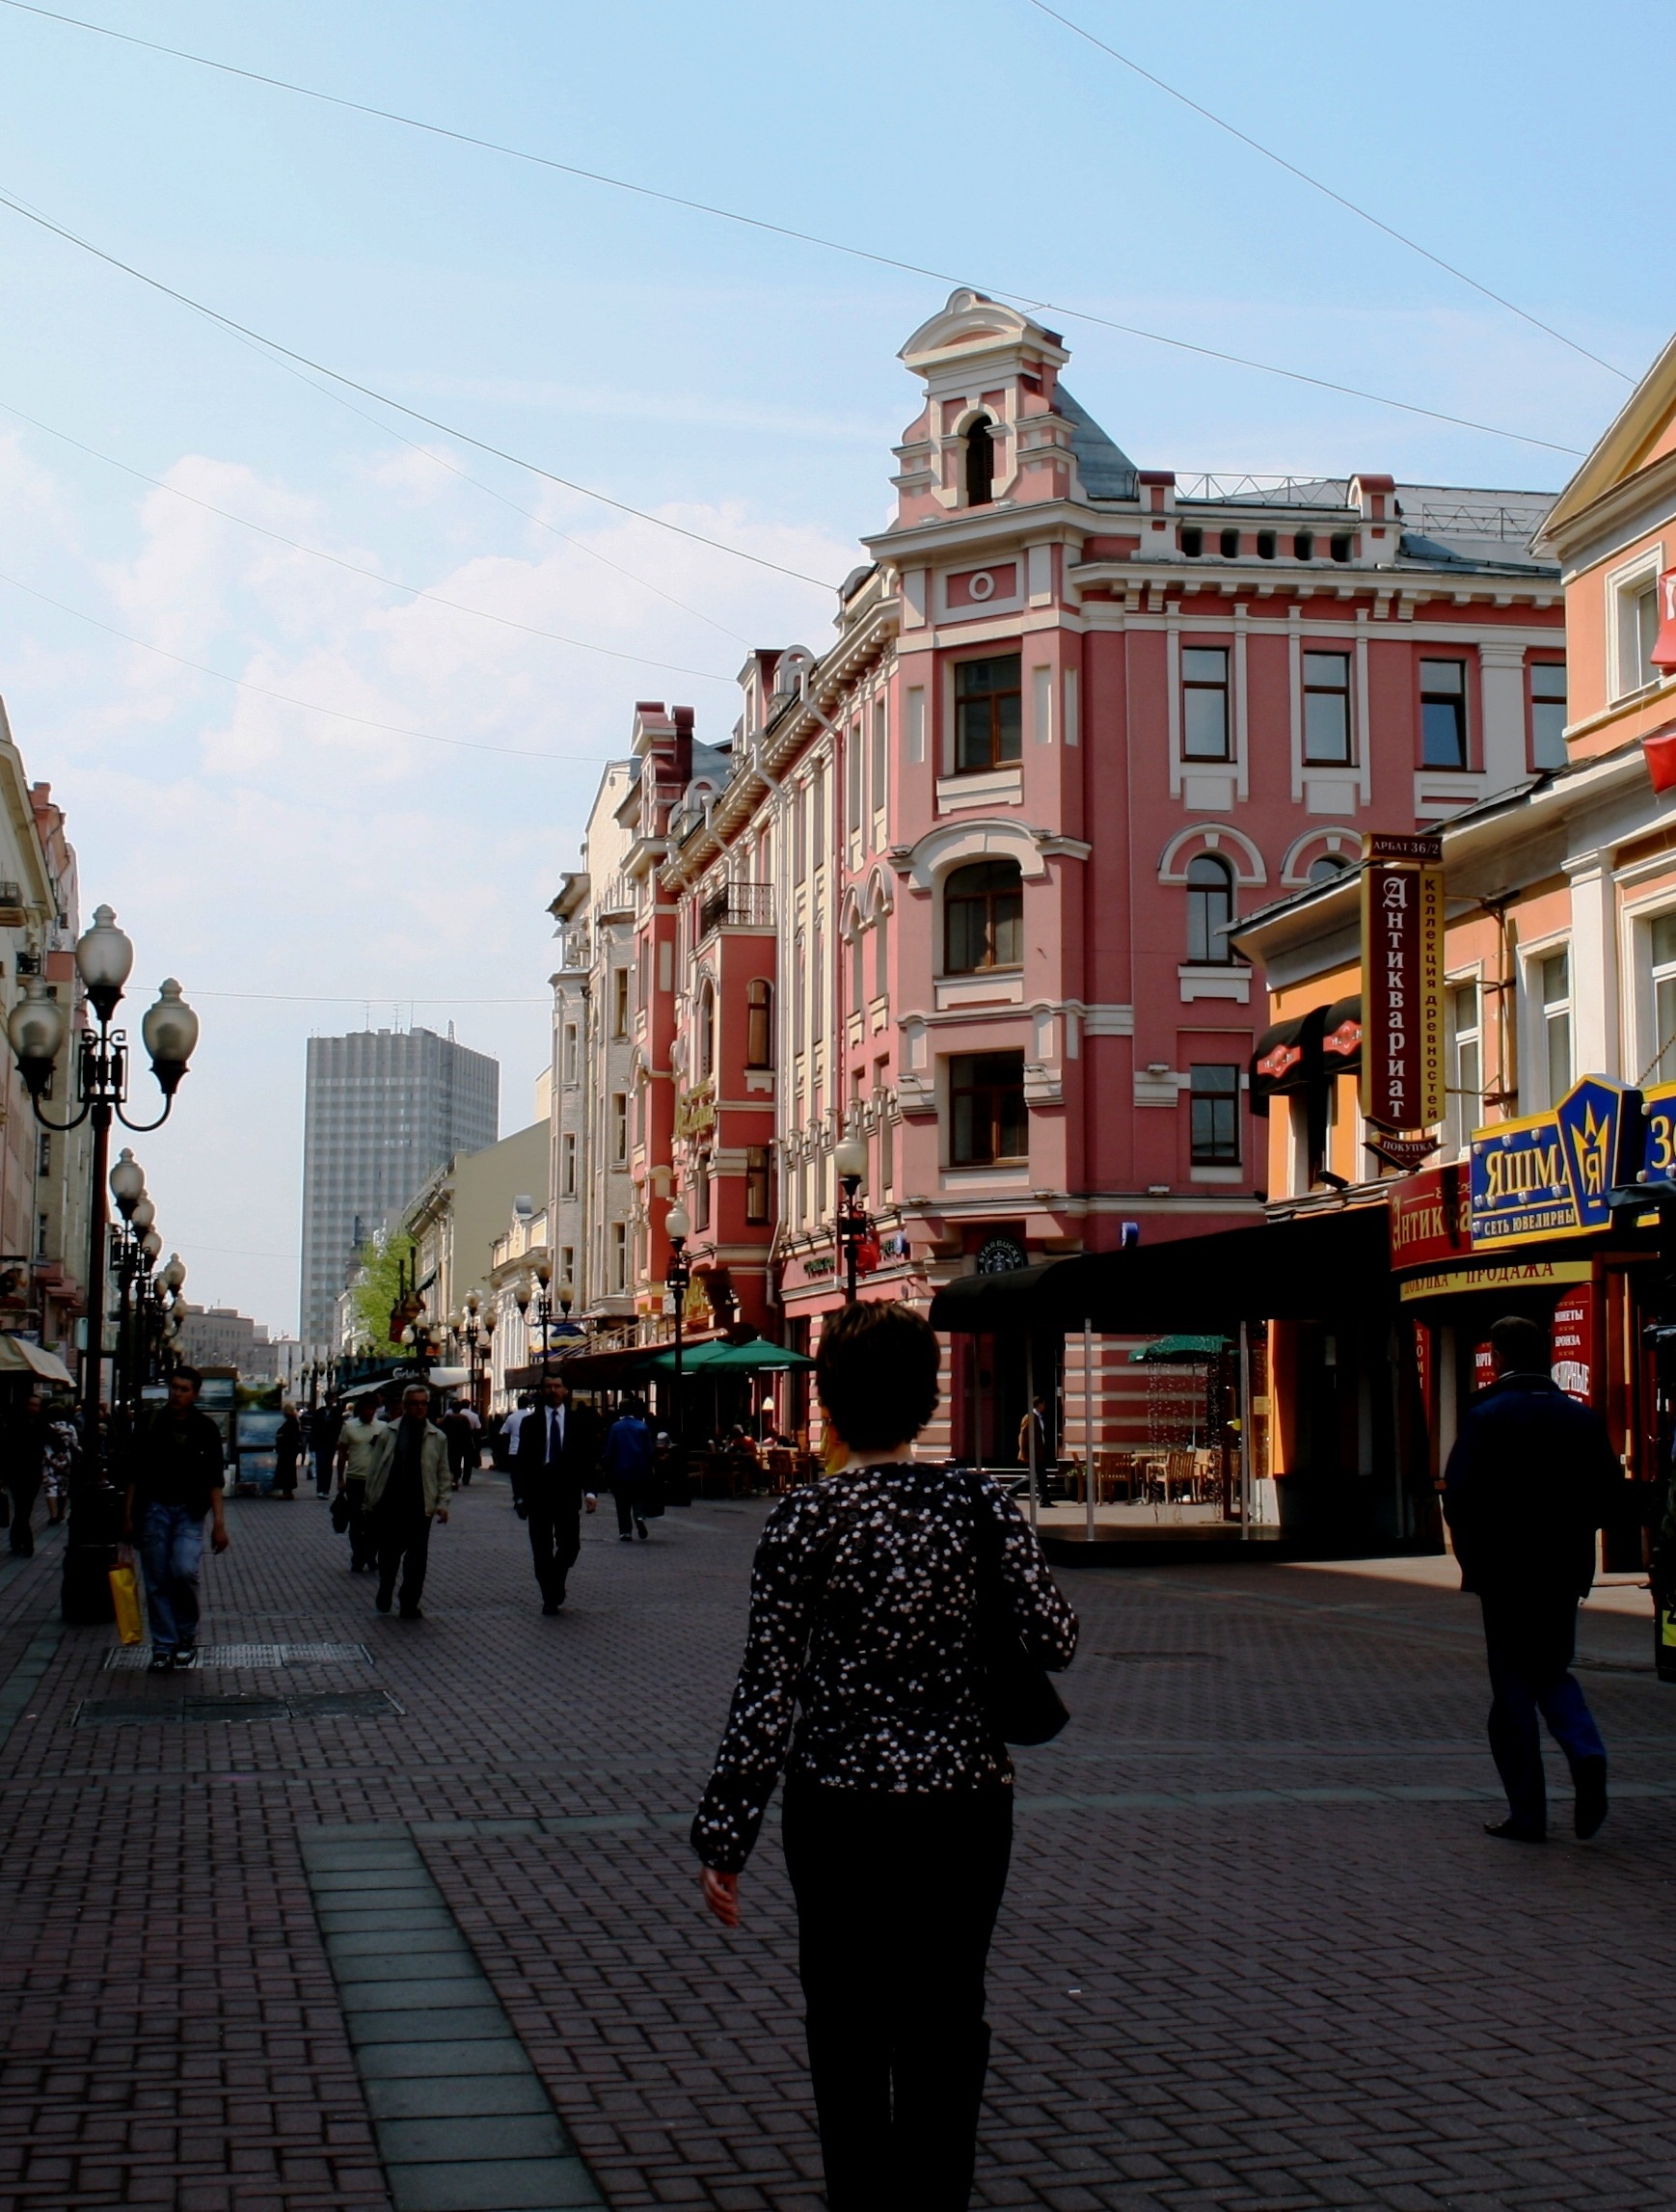
pedestrian, architecture, sky, sun, road, street, town, city, walkway, cityscape, downtown, travel, suburb, plaza, historic, tourism, buildings, infrastructure, paving, town square, arbat, neighbourhood, urban area, human settlement